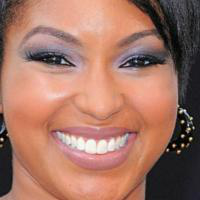
Age group: age 21-30